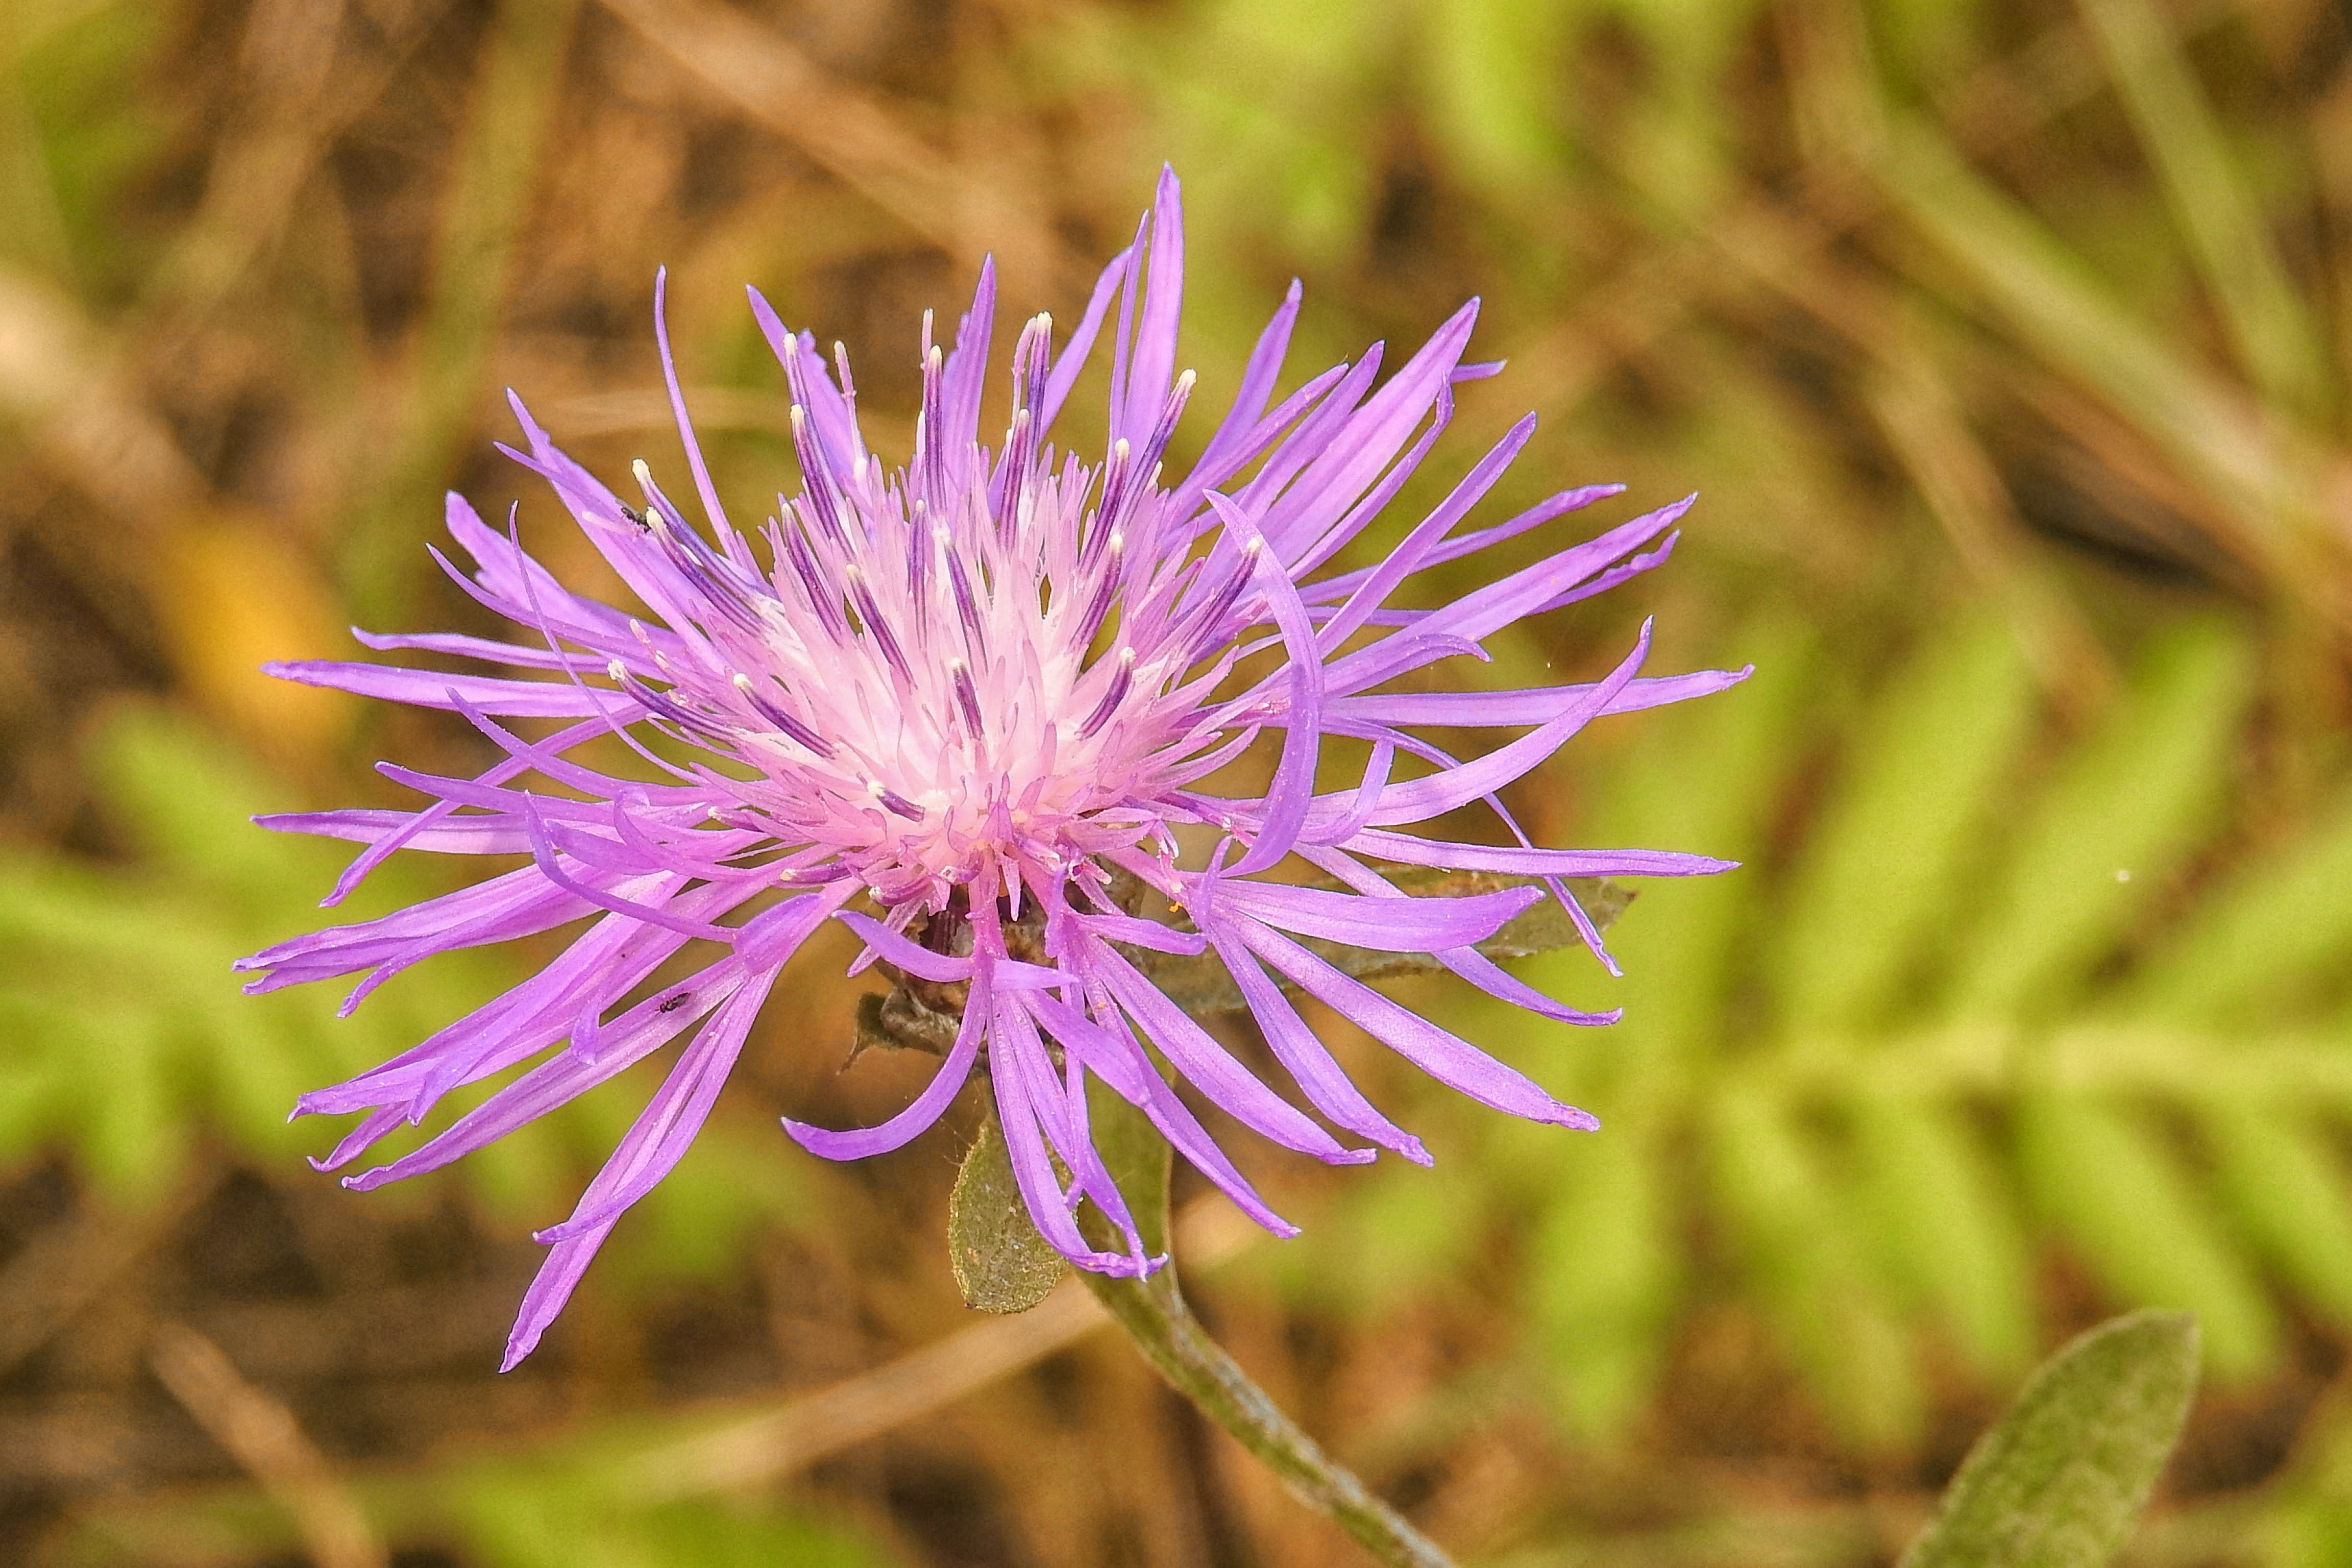
nature, grass, blossom, plant, photography, meadow, flower, petal, bloom, botany, flora, wildflower, close up, pointed flower, violet, thistle, macro photography, flowering plant, daisy family, land plant, thorns spines and prickles